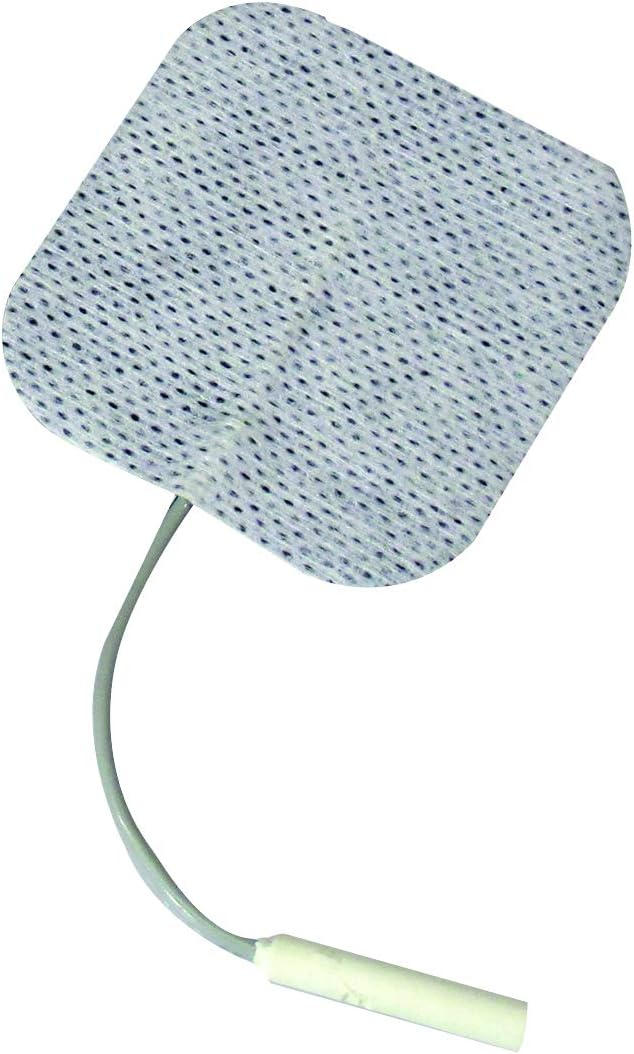
Fabrication Enterprises V-Trode Self-Adhesive Electrode, 2" Square, Pack of 4, 10/cs Qty 40
Category: Amazon Home
Soft rubber lead wire attachments make them easy to attach to electrode lead wires. Long-lasting gel with a thin carbon film layer provides strong adhesion to the skin.
Features: Product Height 0.2 | Product Width 2 | Product Length 2 | UPC Code 714905066831